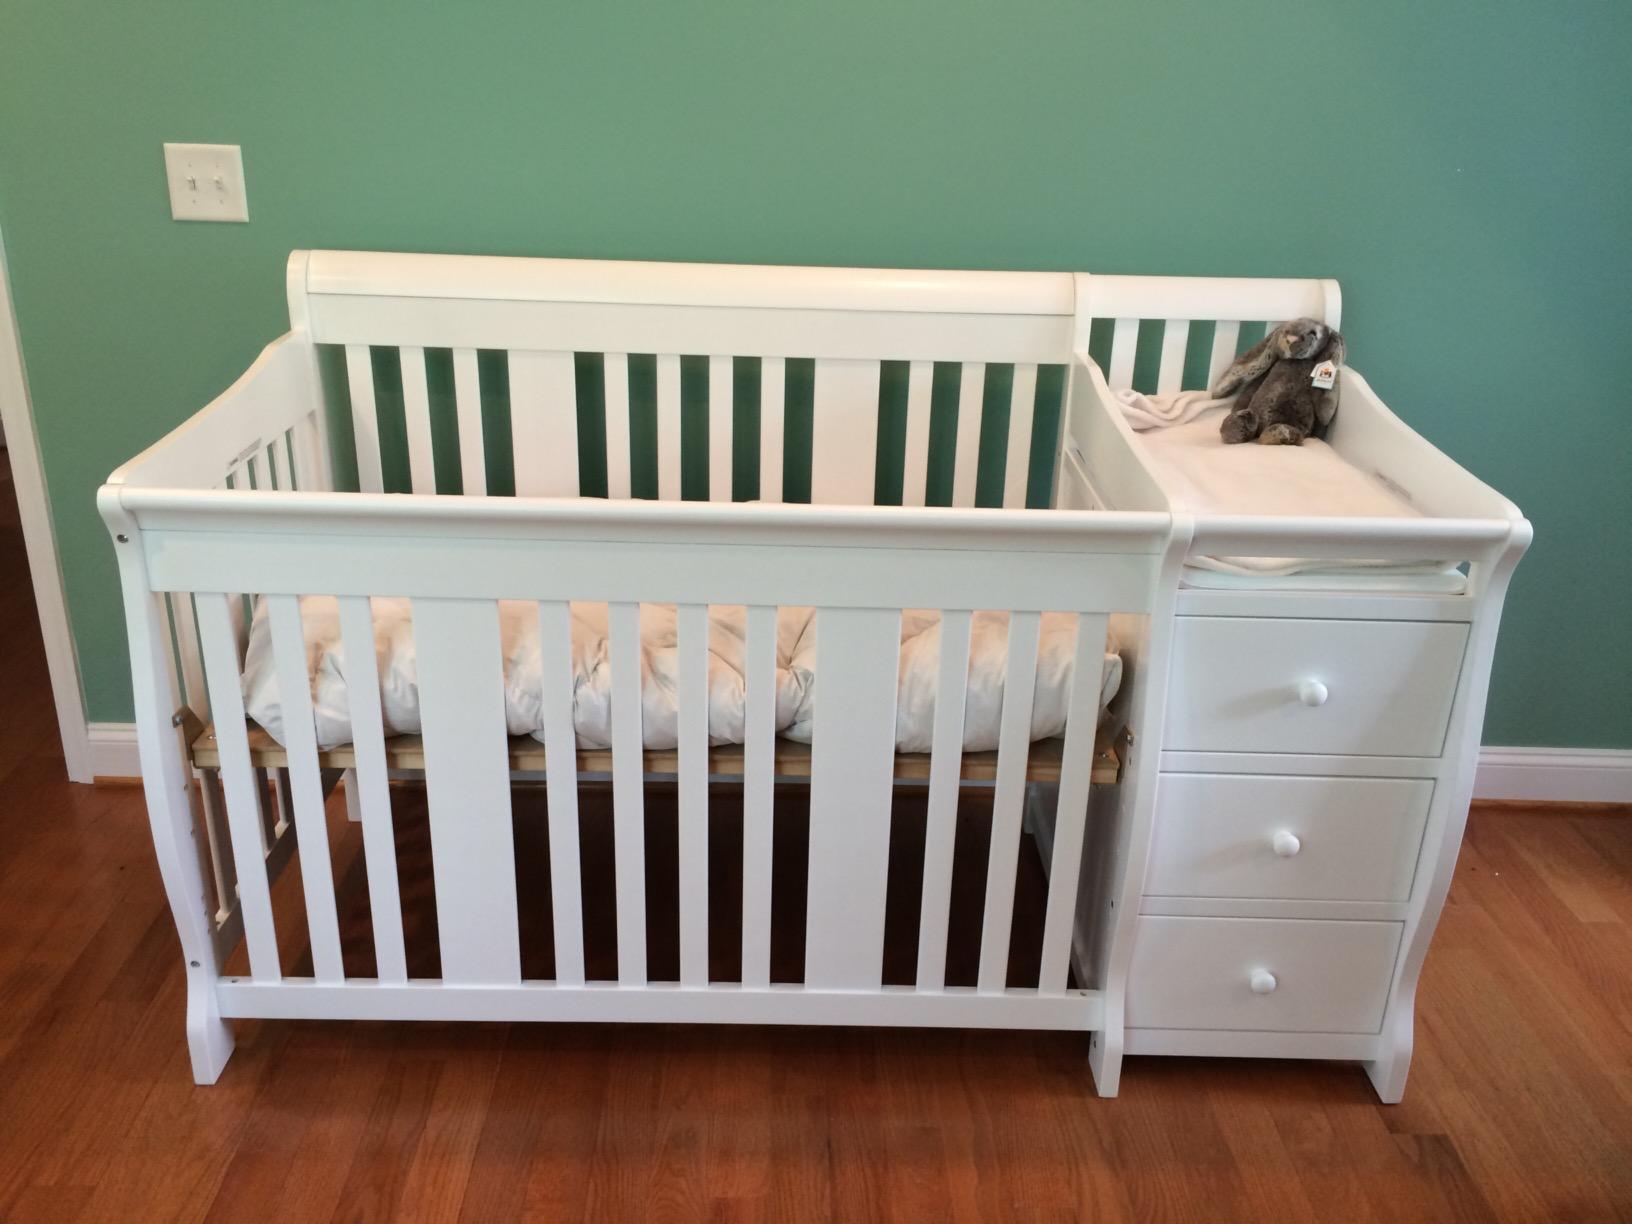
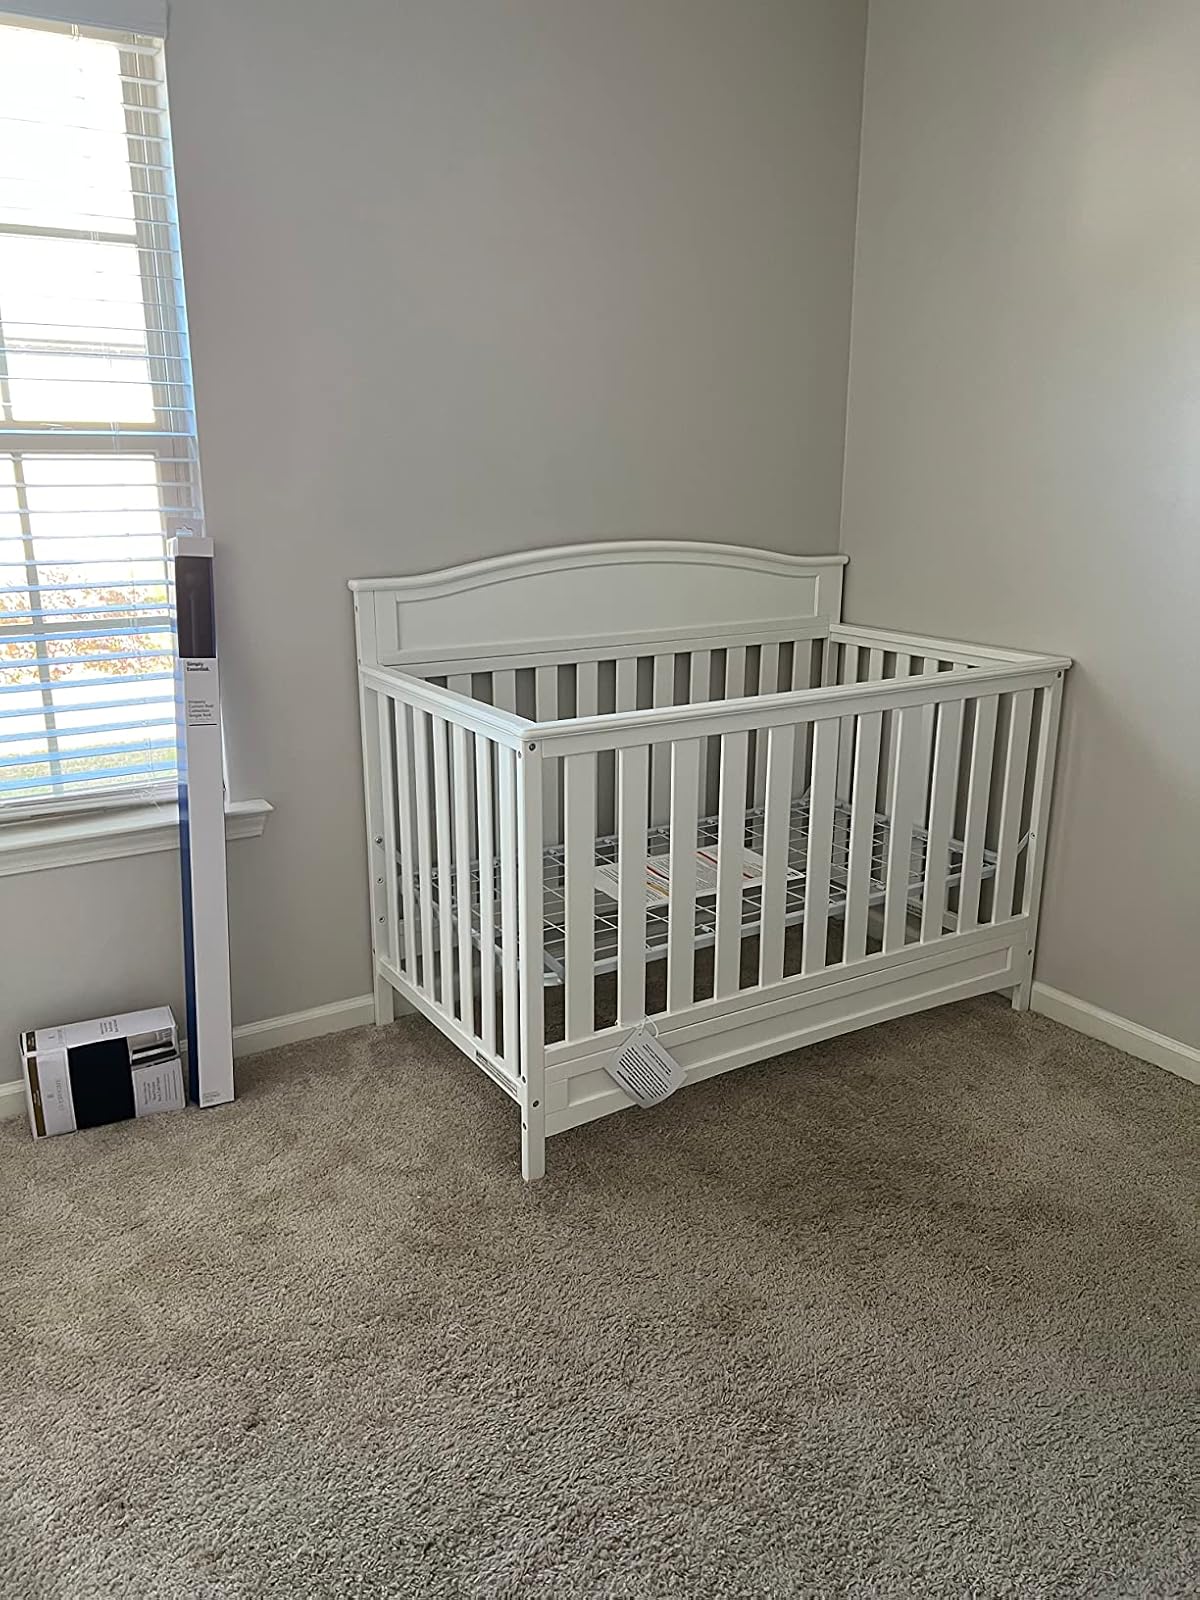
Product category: products_crib
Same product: no